Museo Nacional de las Intervenciones

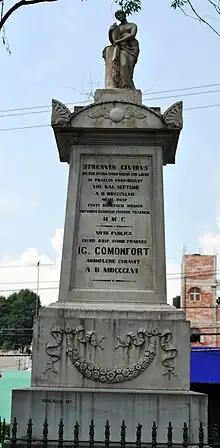
Monument to Battle of Churubusco outside main entrance

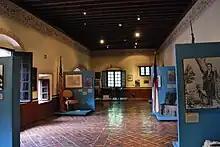
Part of the room dedicated to the Mexican–American War

The Mexican Army dislocated the monks living here during the Mexican-American War in order to defend Mexico City from the invading U.S. Army. The Mexicans fortified the building, which included building the parapet. At the time, the complex was far outside the city limits. On 20 August 1847, Battle of Churubusco was fought. When the Mexicans ran out of ammunition, the battle turned to hand-to-hand fighting. When the Mexicans were defeated U.S. General David Twiggs asked General Pedro María de Anaya to surrender his ammunition. The reported response of Anaya is "If there was any, you wouldn't be here." This was also the last stand of Saint Patrick's Battalion, a regiment of mostly Irish defectors from the U.S. army. A plaque honoring them is placed at the main entrance. In 1869, President Benito Juárez declared the site a national monument in honor of the battle, which was reaffirmed in 1933. However, this did not turn it into a museum. From 1876 to 1914, it served as a military hospital, specializing in contagious diseases. In the 1920s, it was an art school, and from 1920 to 1960 it was a depot. In the 1960s and 1970s, this building was known unofficially as the Transport Museum as a large number of old vehicles were stored there. This collection was eventually sent to Zacatecas in 1985.